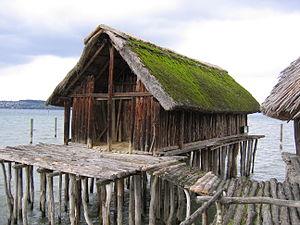
Allemagne - Bade-Wurtemberg - Arrondissement du Lac de Constance - Uhldingen-Mühlhofen: Musée des palafittes d'Unteruhldingen Italiano: Germania - Baden-Württemberg - Bodenseekreis - Uhldingen-Mühlhofen: Museo delle Palafitte di Unteruhldingen, casa delle 'Schussenried'